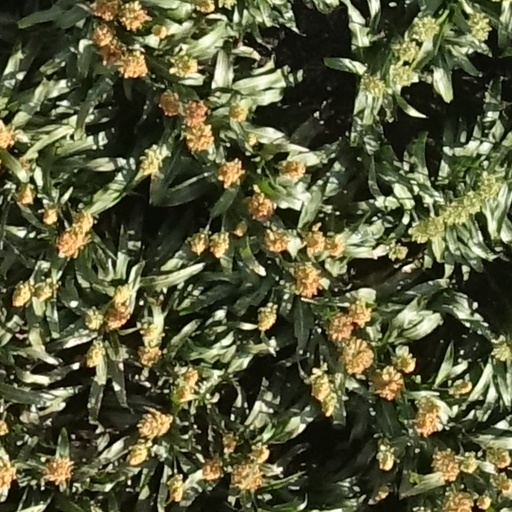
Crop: sorghum